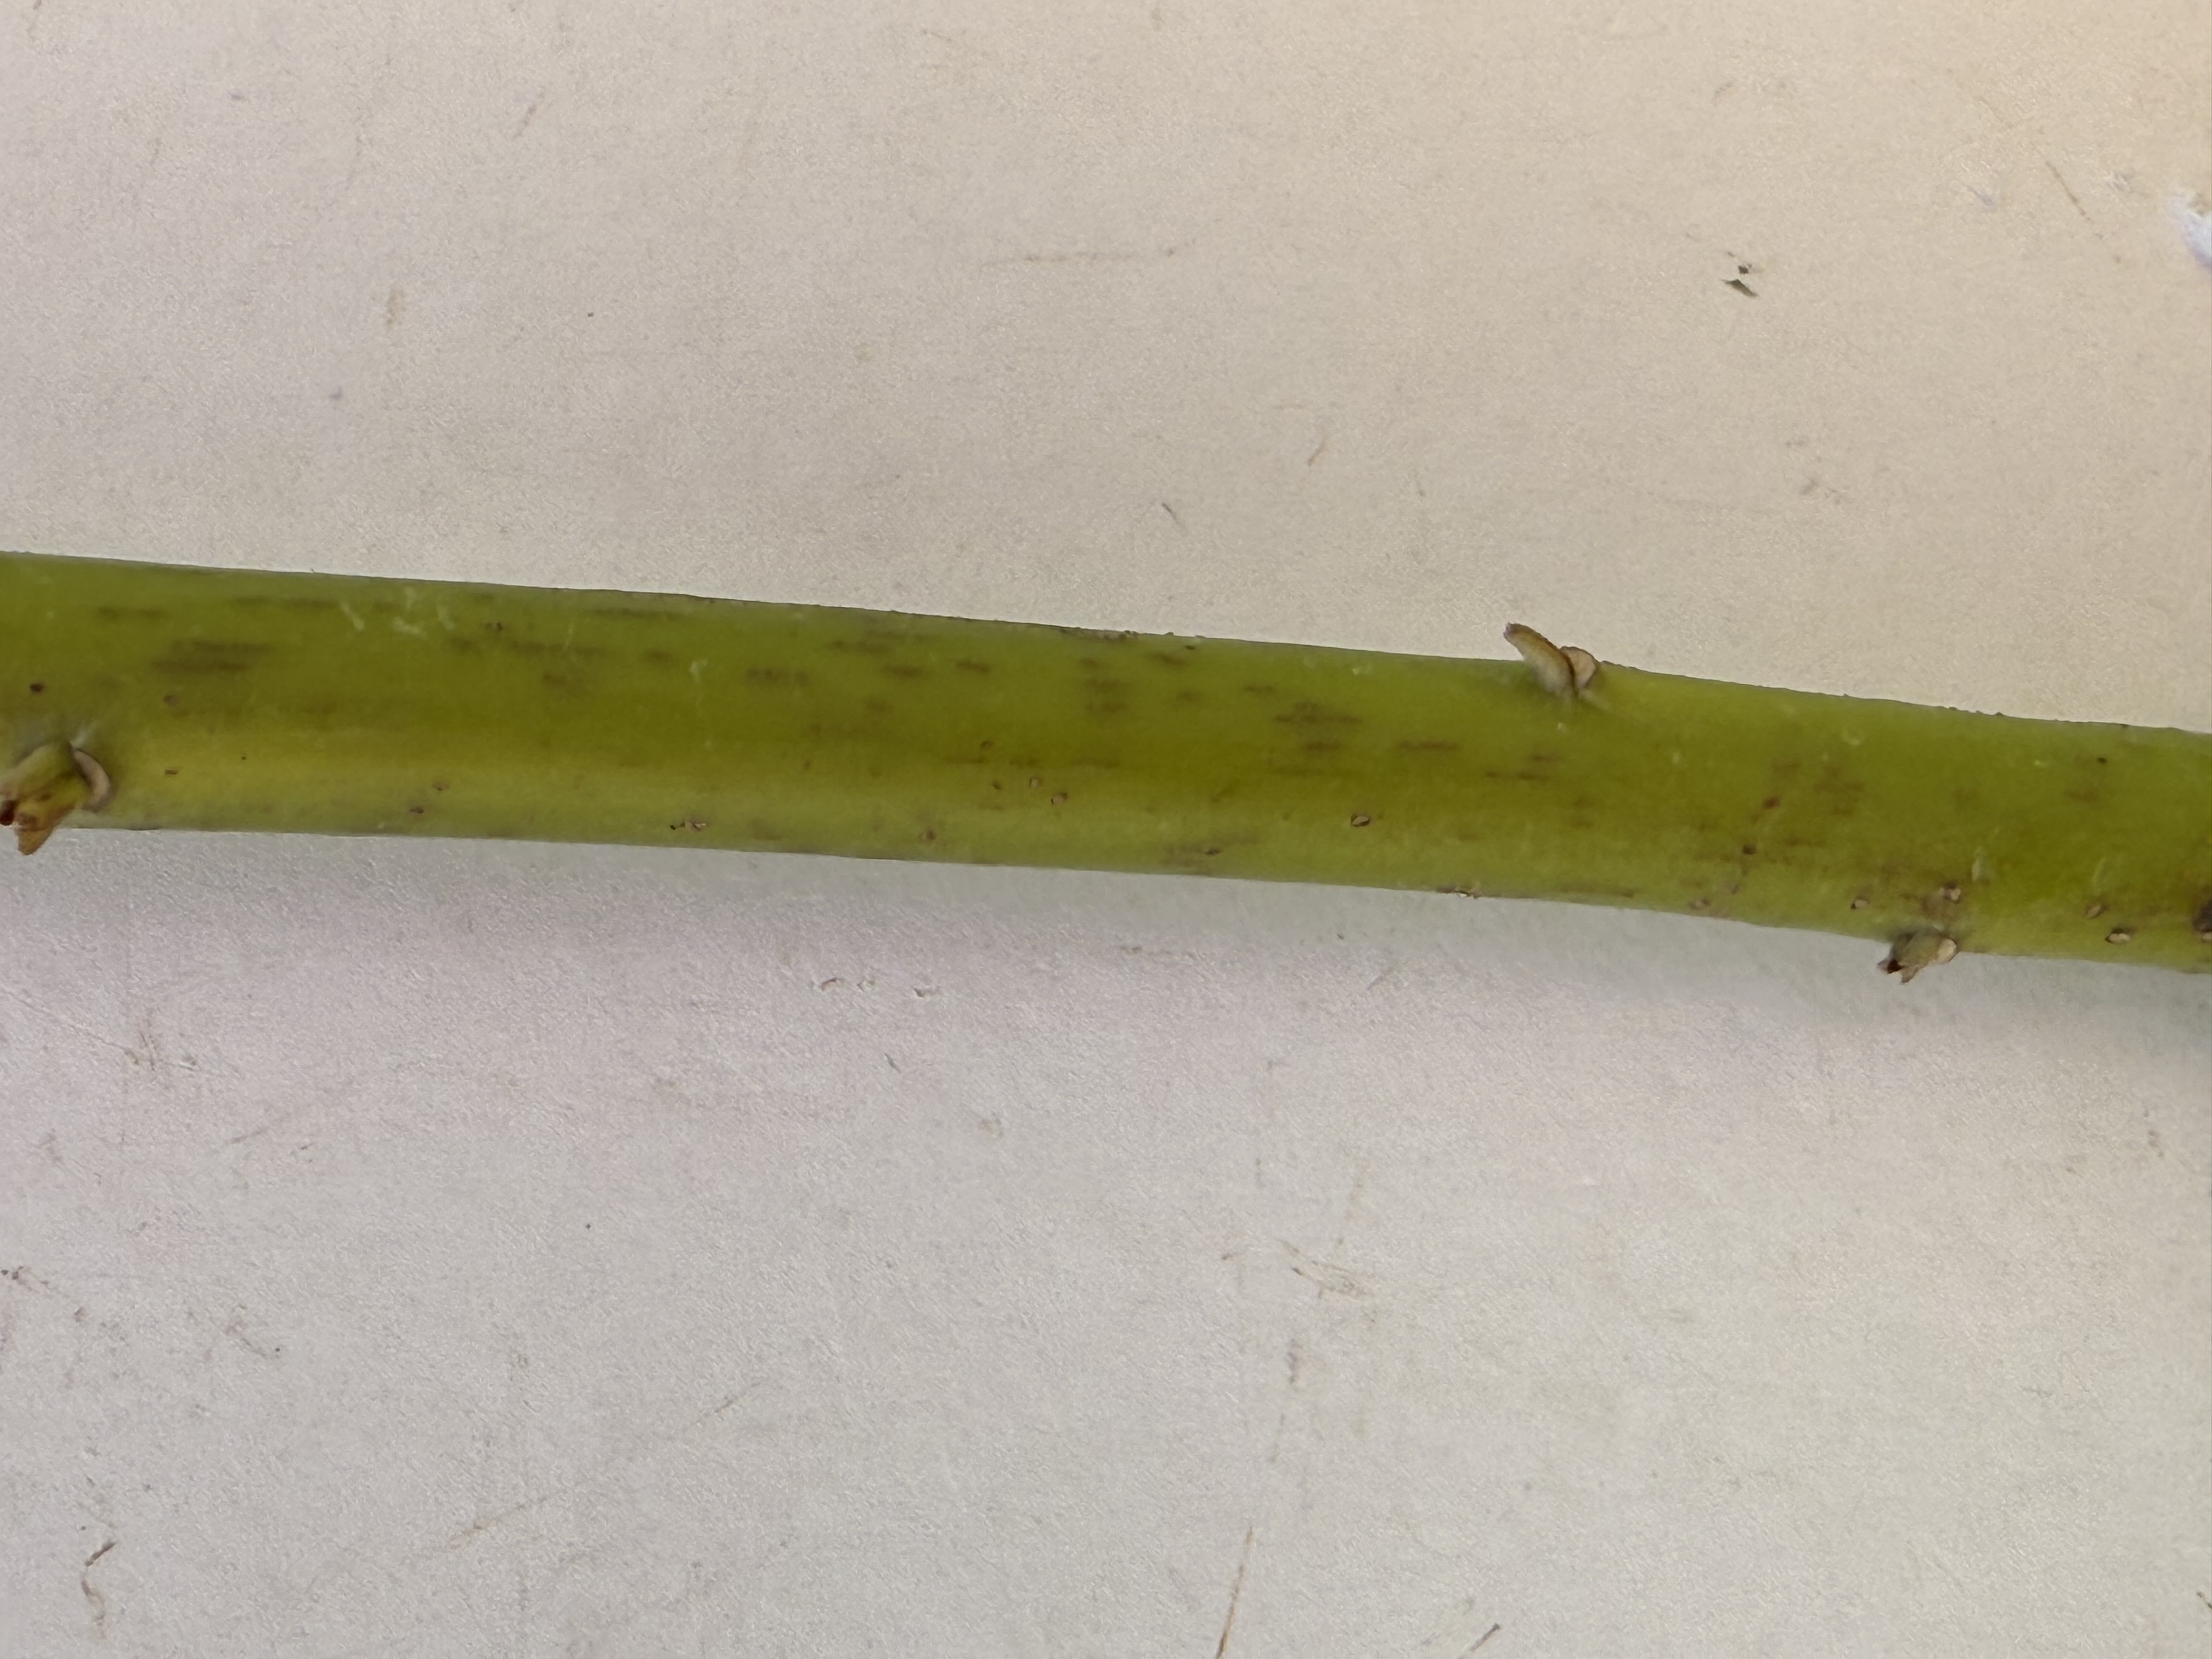
Variety: Avocado